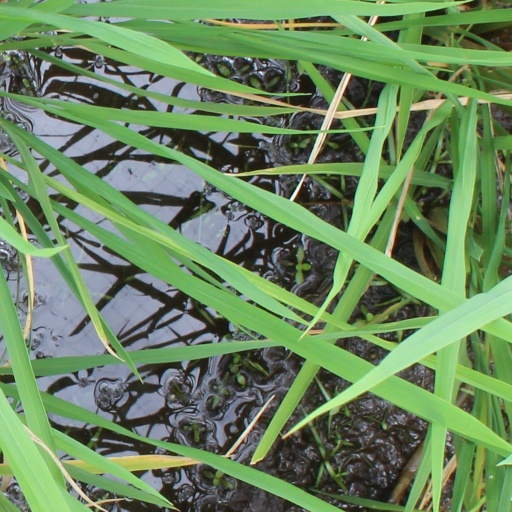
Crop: rice